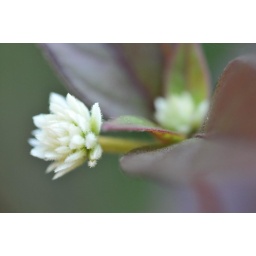
Saw this white flower in a weed that was growing in the Botanical Gardens.